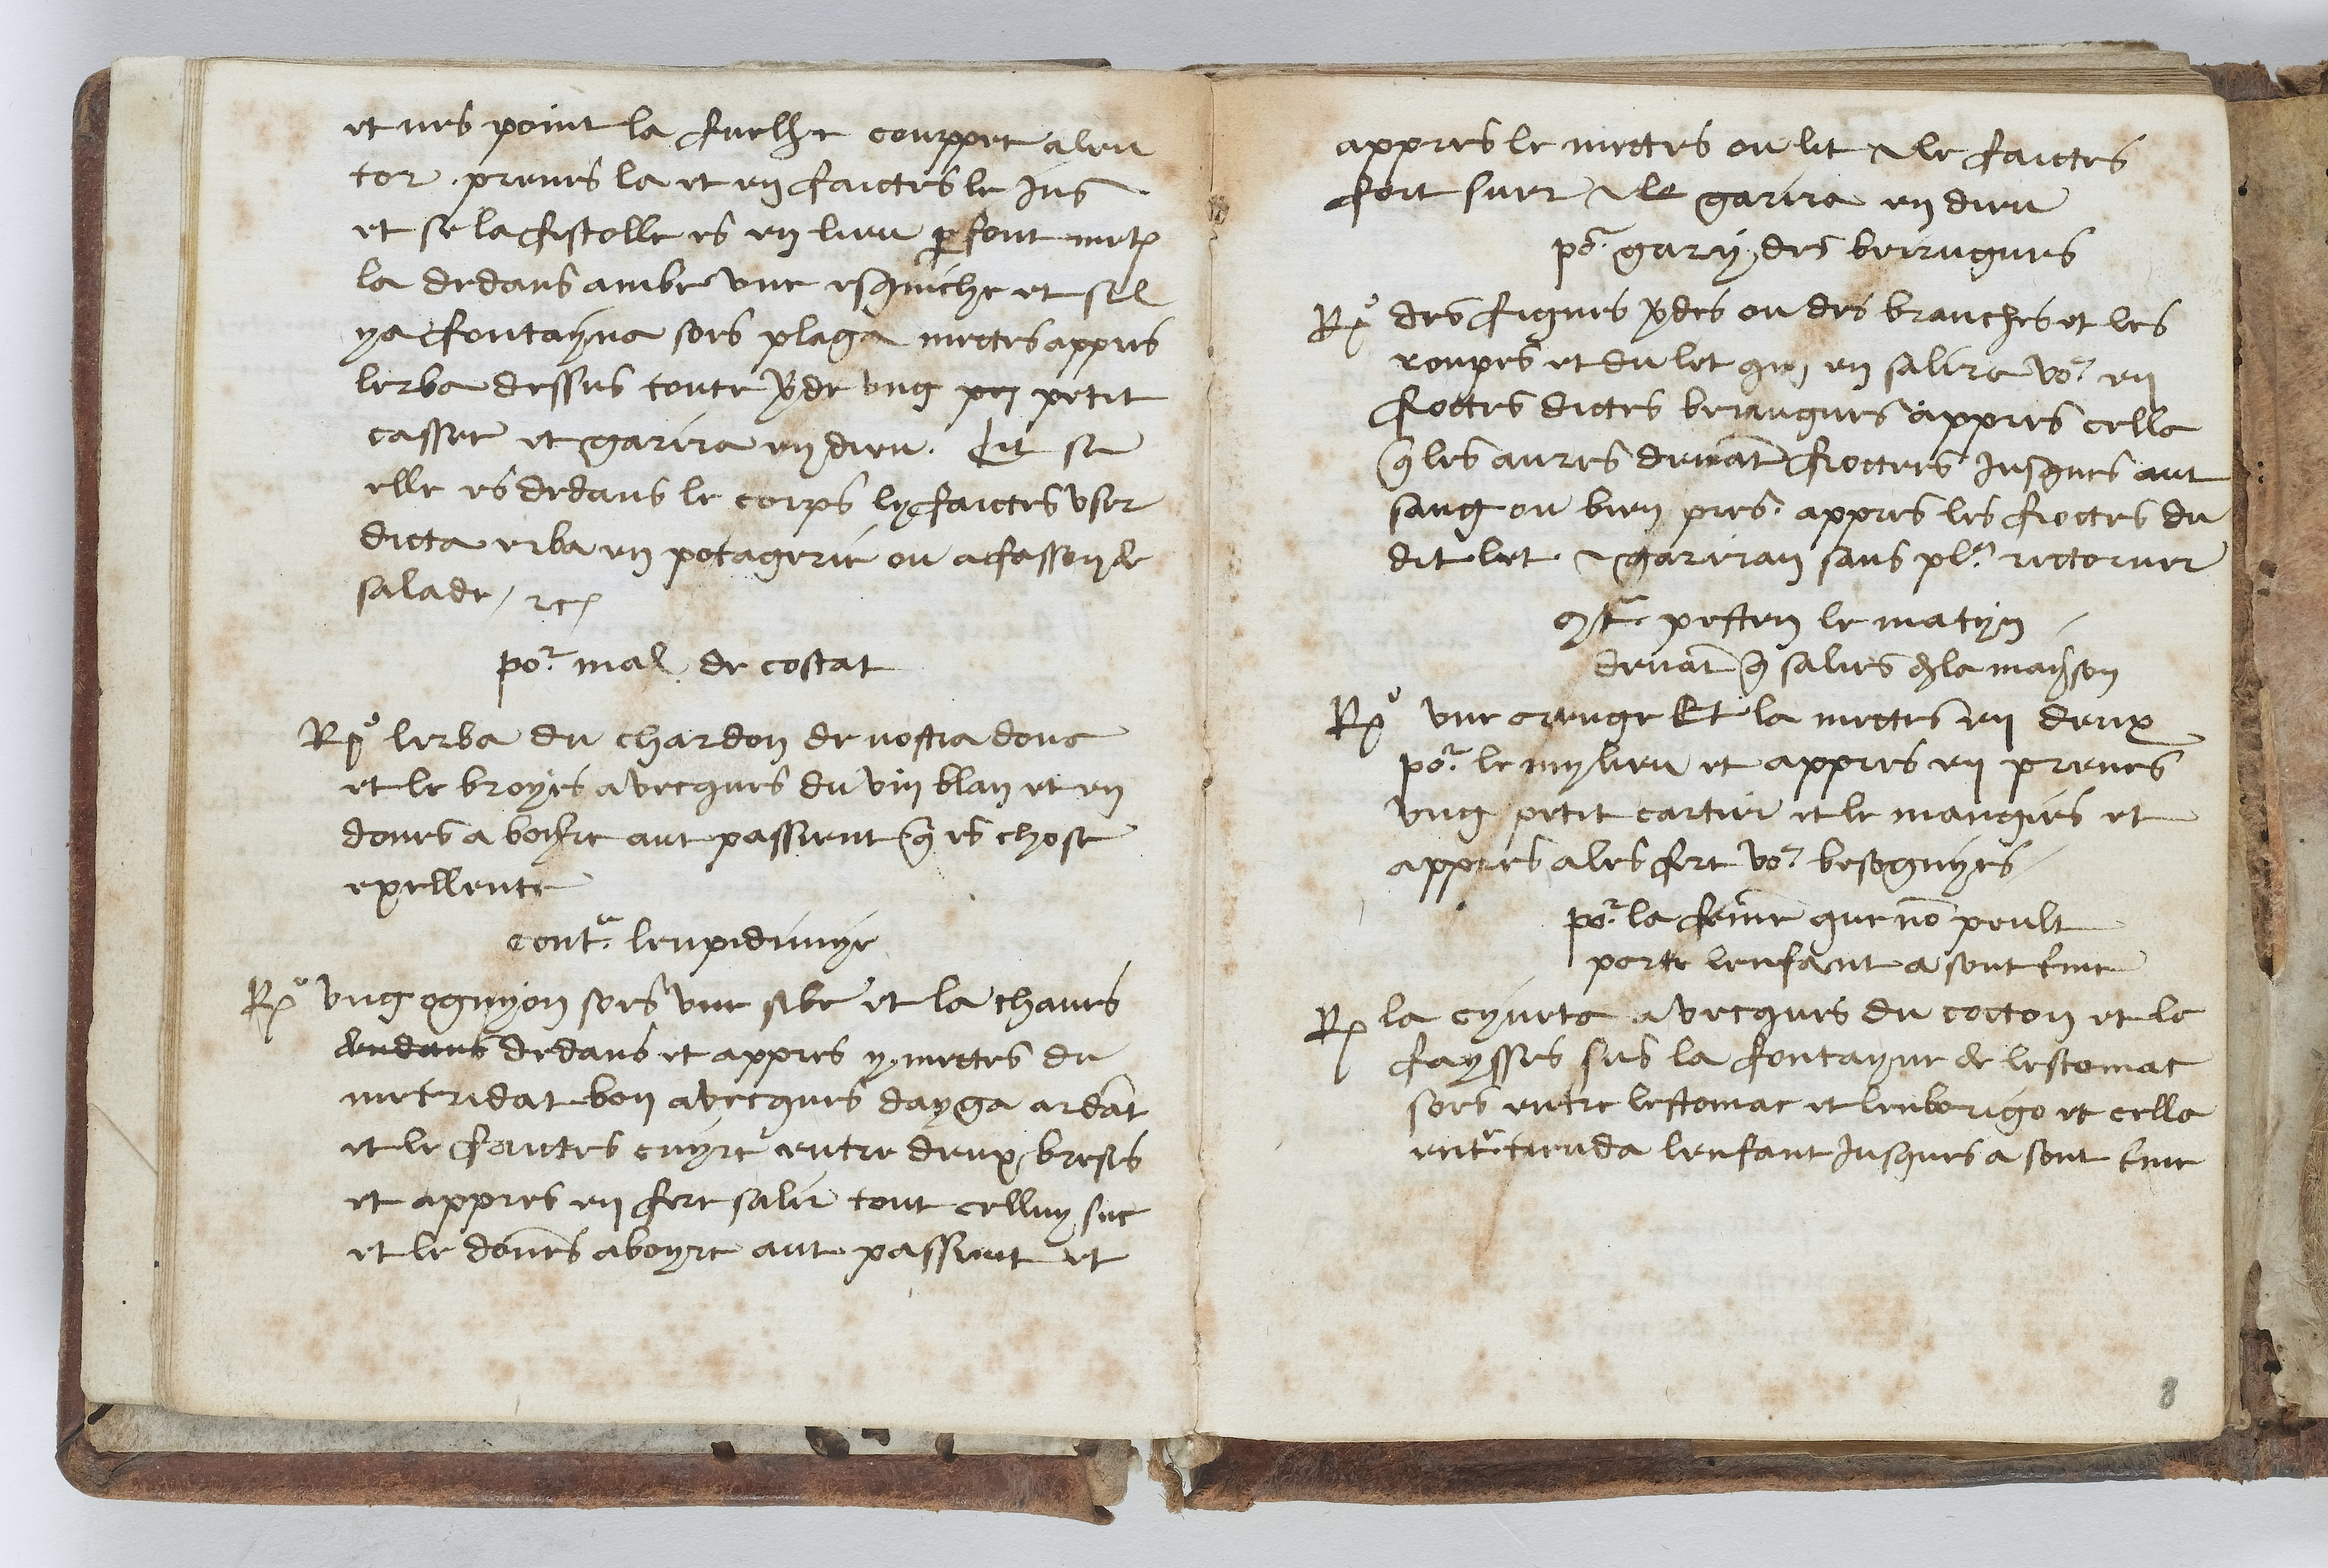
Diary, in French, from 1463 to 1504, continued by his son Antoine from 1521 to 1571. Included are many medical receipts, the whole written in langue d'oc. Followed by receipts for varnishes and dyes by an early 17th cent. hand:
Specialty: prosthetics
Image credit: "Diary of Cristian, Etienne (& others) Wellcome L0041300", wikimedia:Prosthetics via Wikimedia Commons, licensed cc-by-4.0. Source: https://upload.wikimedia.org/wikipedia/commons/3/3a/Diary_of_Cristian%2C_Etienne_%28%26_others%29_Wellcome_L0041300.jpg